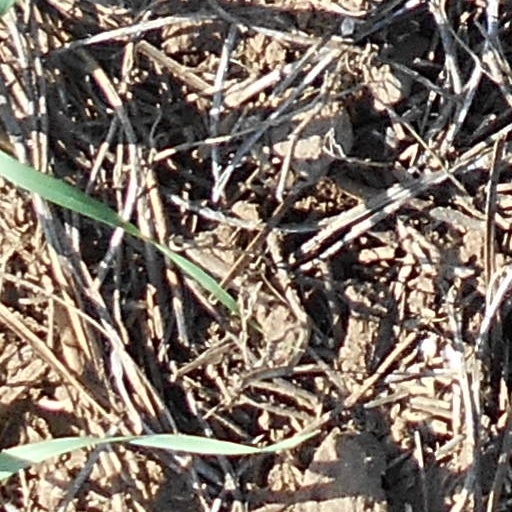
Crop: wheat